Smokin' Joe Kubek

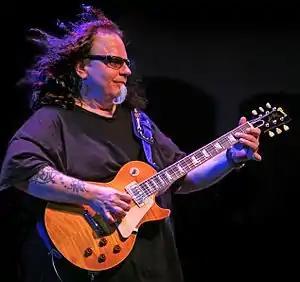
Joe Kubek 2006

Smokin' Joe Kubek (November 30, 1956 – October 11, 2015) was an American Texas blues electric guitarist, songwriter and performer.